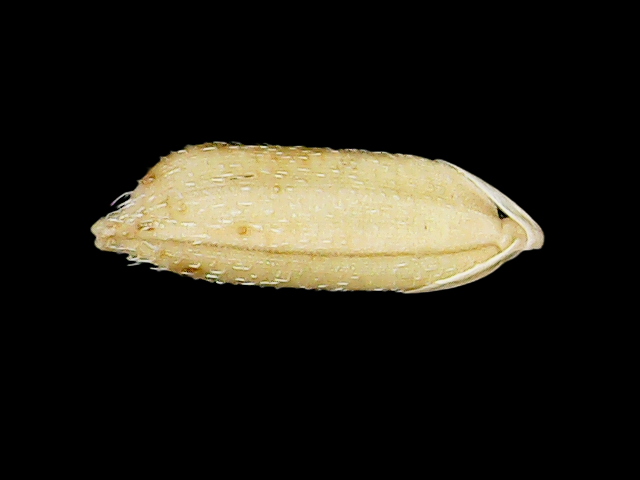
Rice variety: Bd51